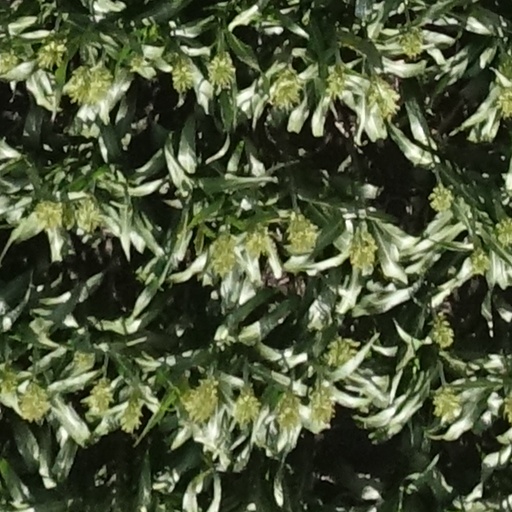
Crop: sorghum